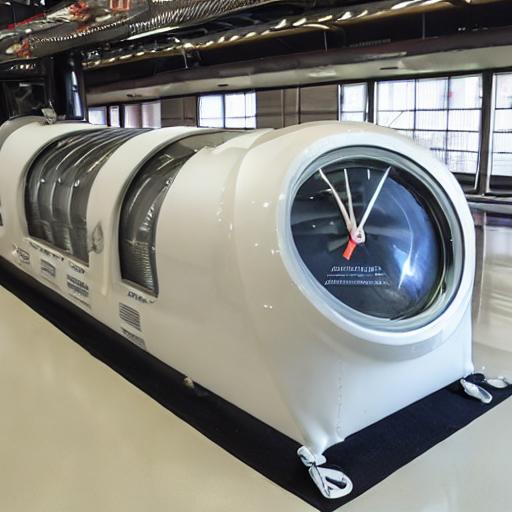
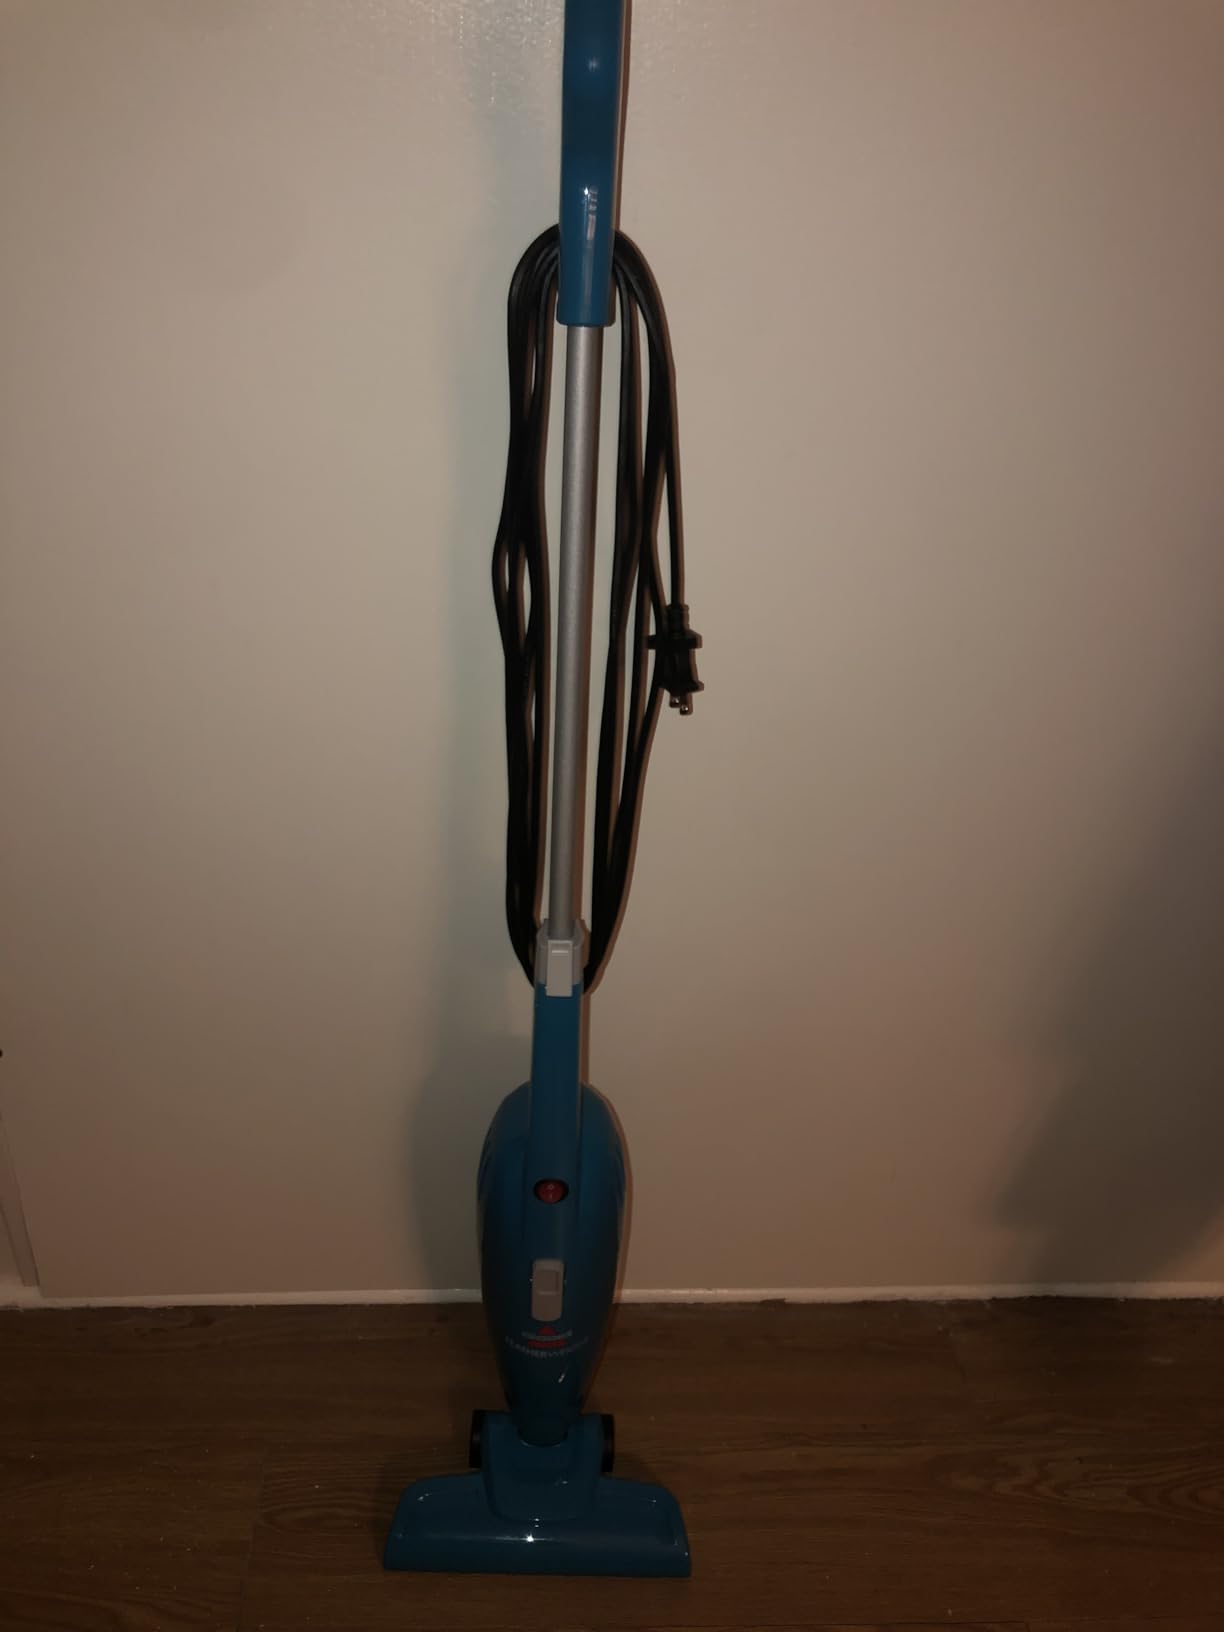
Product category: items_vacuum
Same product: no